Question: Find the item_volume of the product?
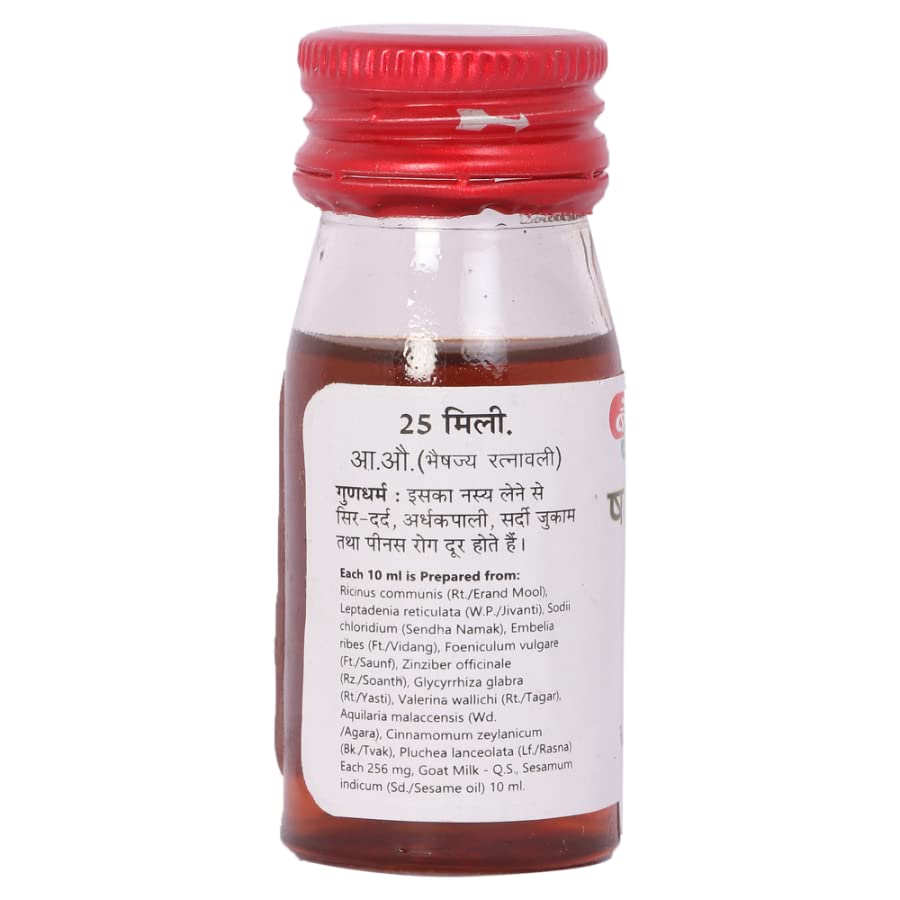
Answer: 10.0 millilitre